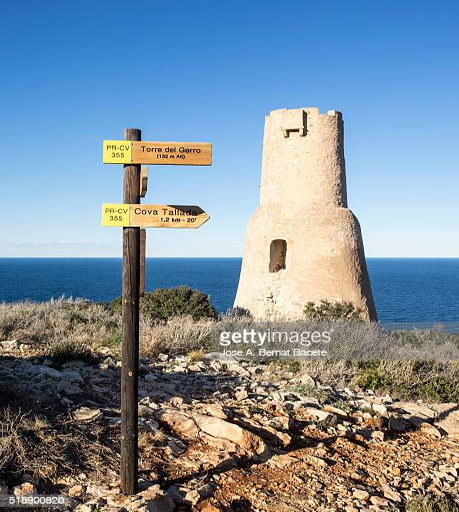
defensive tower of the 16th century on a cliff opposite to the sea and a signal with wooden arrows